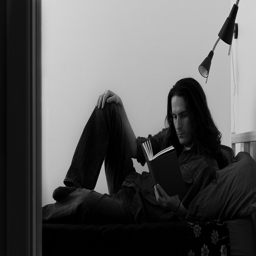
A young man laying down while reading a book.
A man is laying in bed reading a book.
a male with long hair reading a book in bed
A man sitting in bed is reading a book.
A man with long hair in bed with a book.